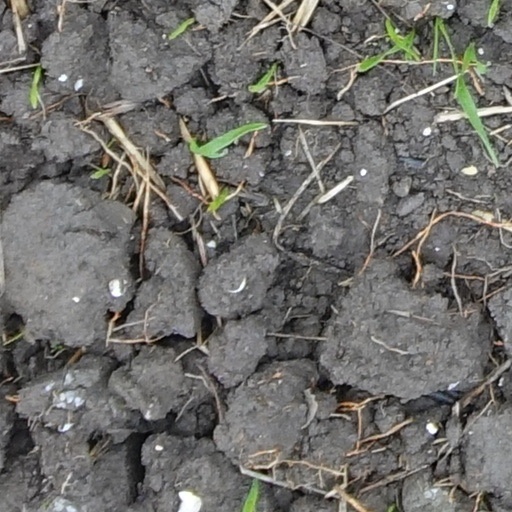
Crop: wheat